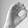
ASL letter: O